40 Carats (film)

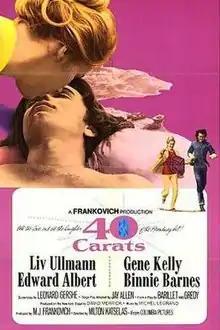
Theatrical release poster

40 Carats is a 1973 American romantic comedy film directed by Milton Katselas. It is based on the 1968 play of the same name by Jay Presson Allen. The screenplay was written by Leonard Gershe (who significantly changed the ending).